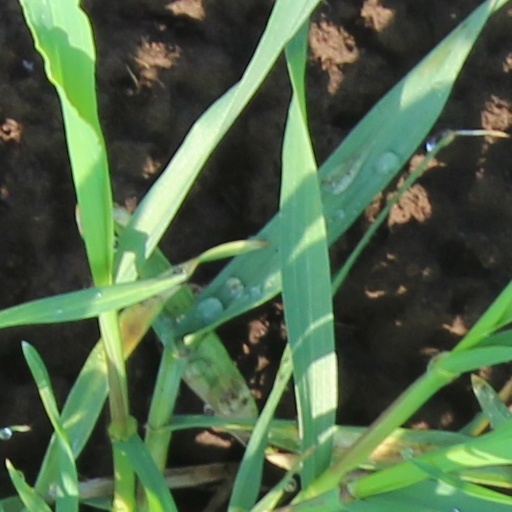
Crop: wheat